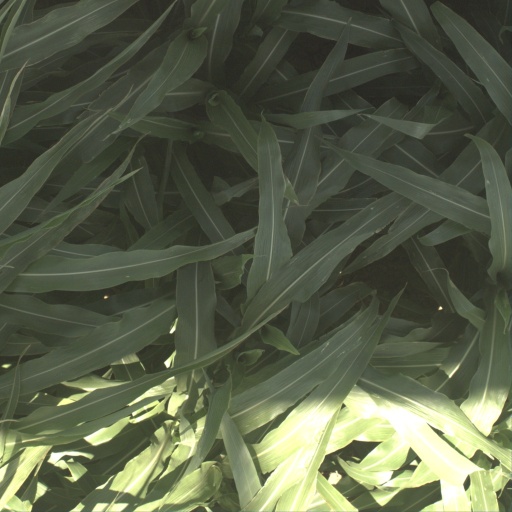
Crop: sorghum